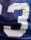
Number: 3